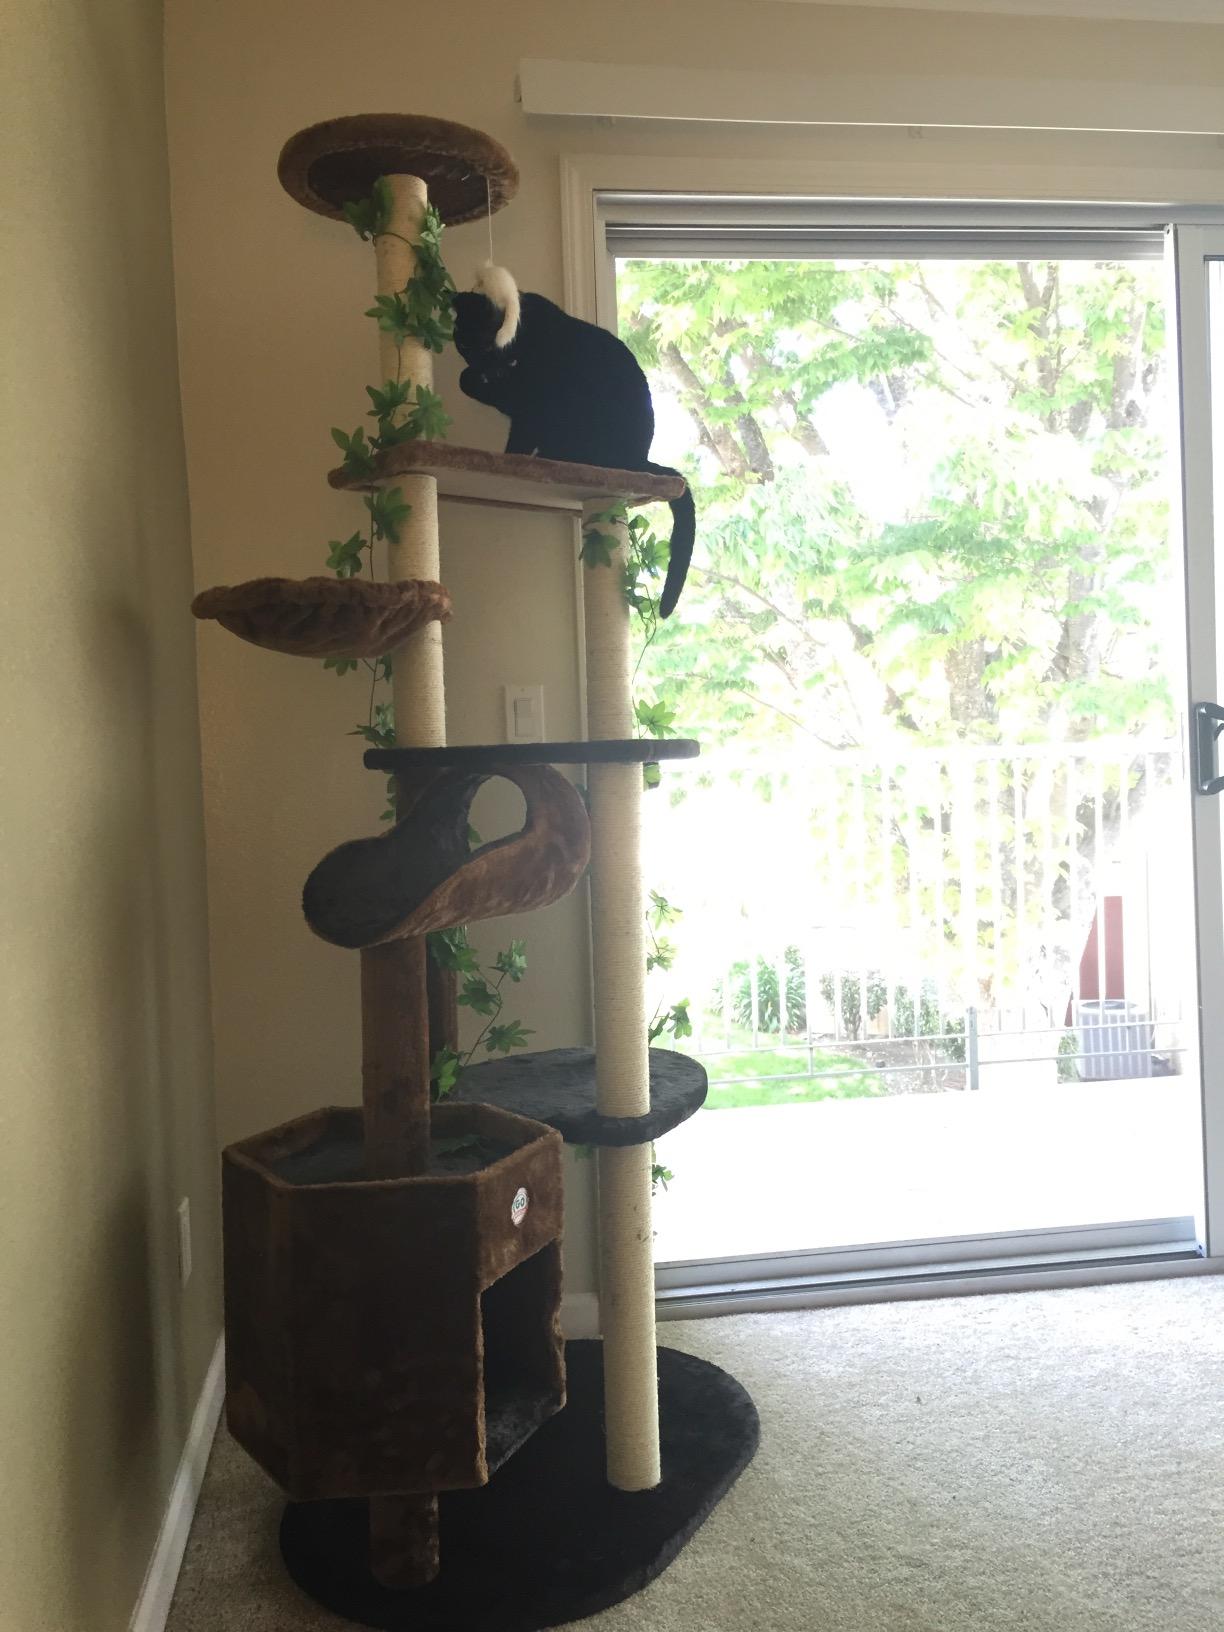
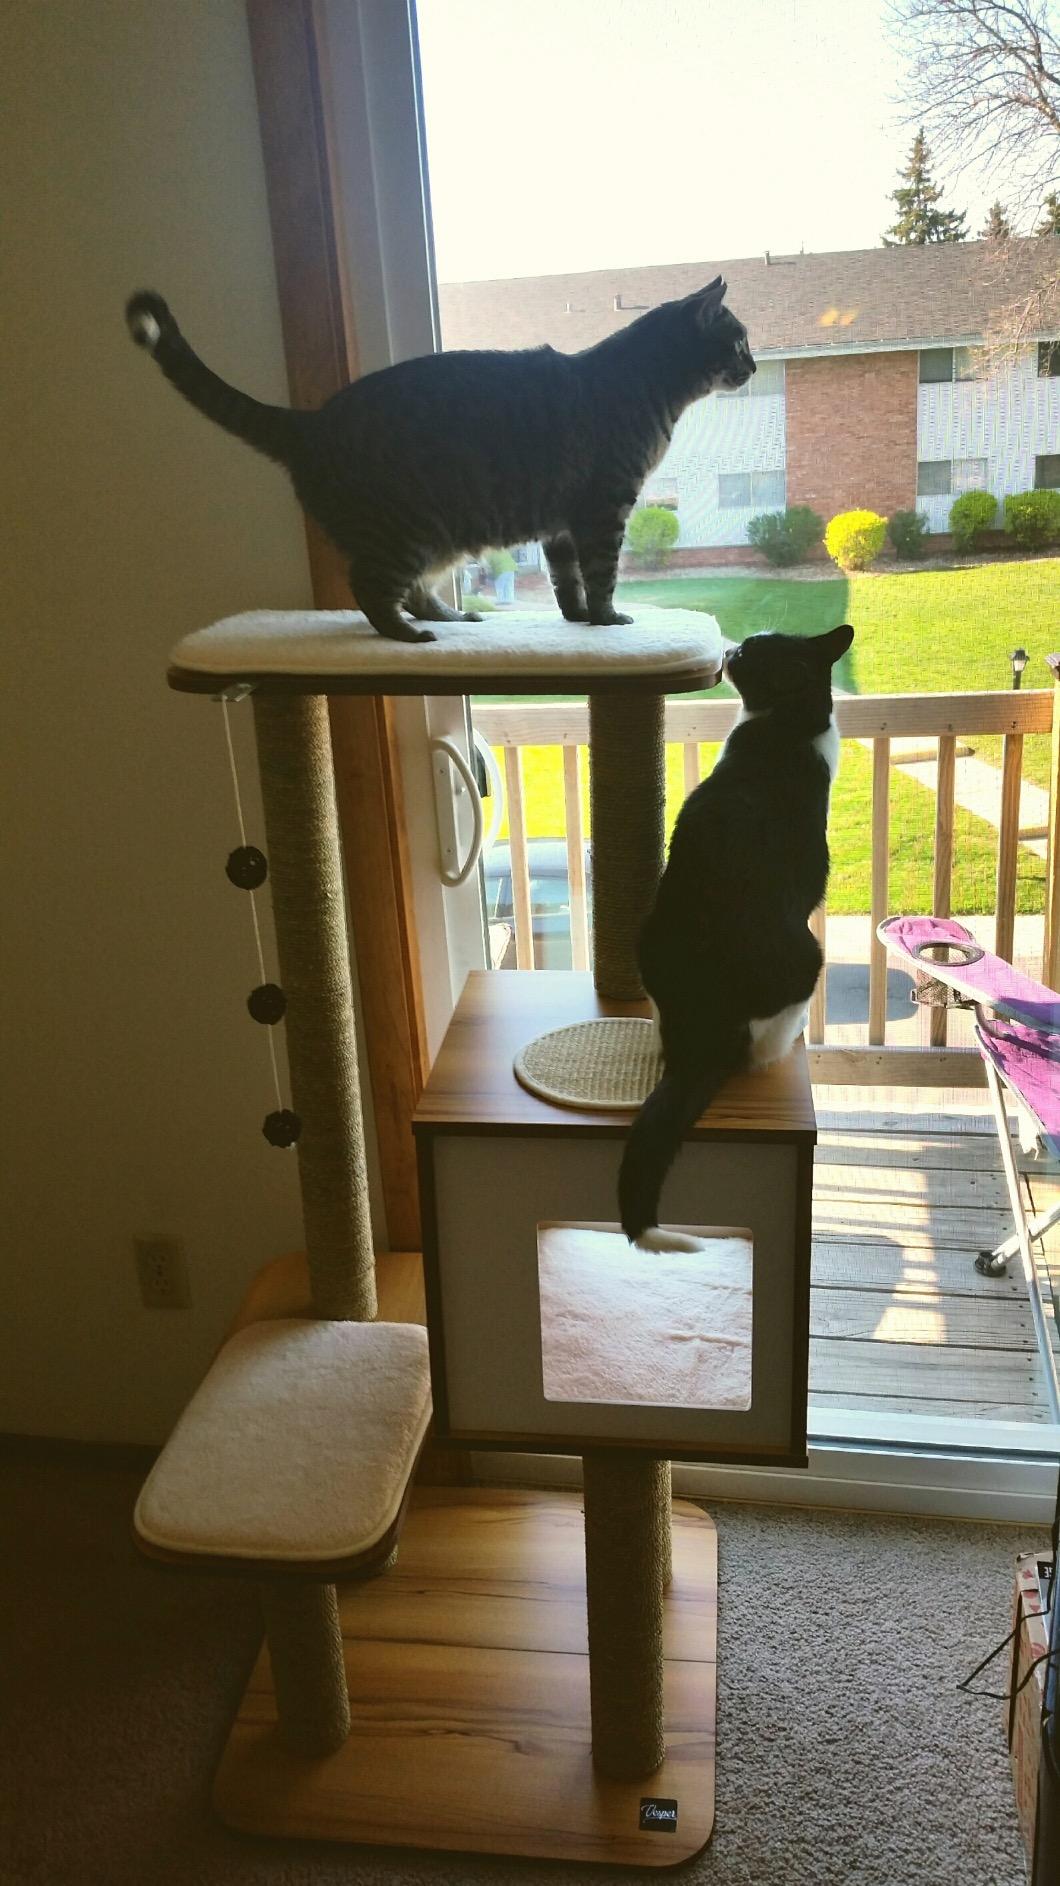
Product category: items_cat tree
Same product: no